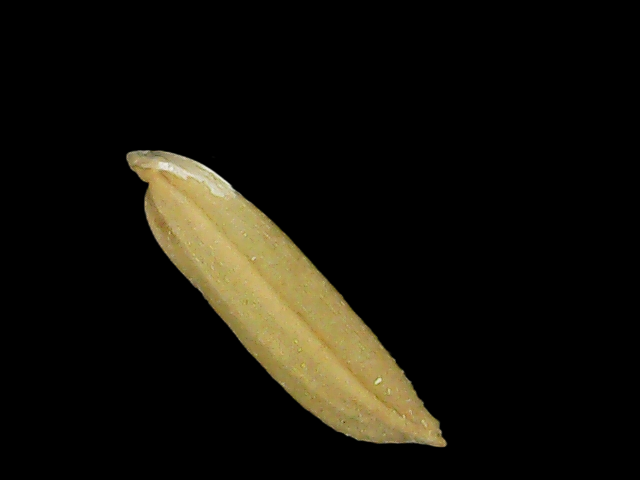
Rice variety: Bd75